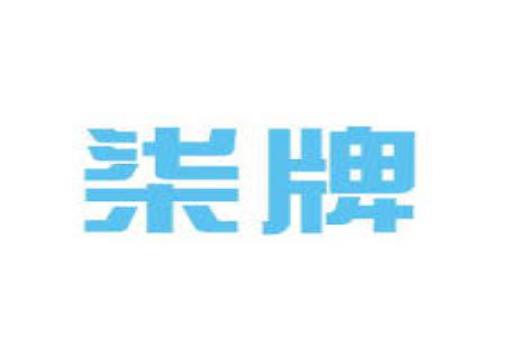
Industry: Clothes